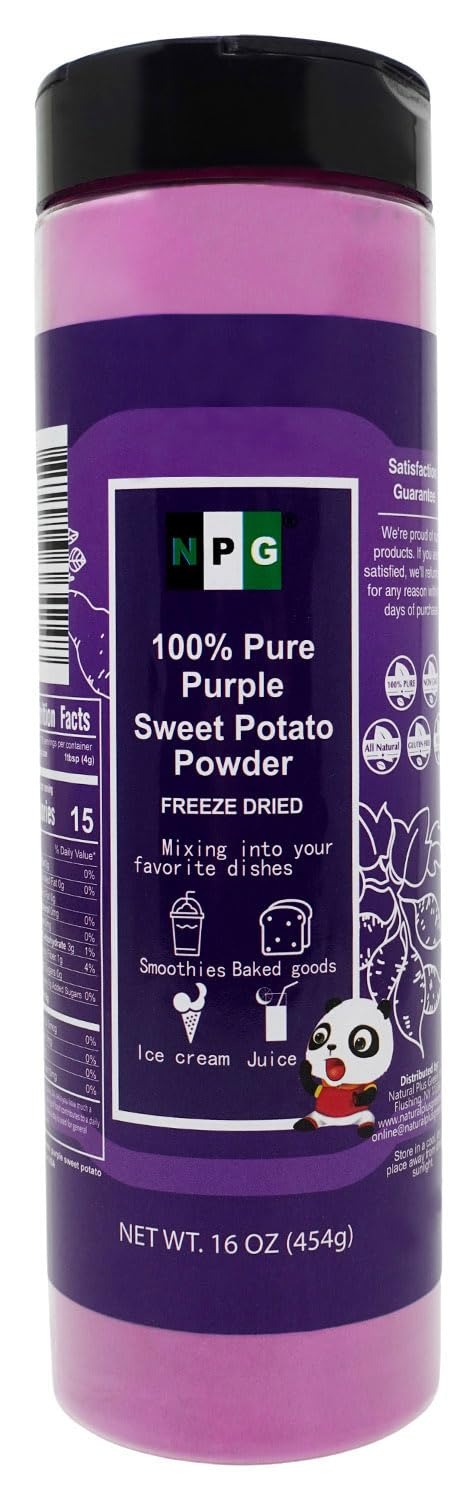
Item Name: NPG 100% Pure Purple Sweet Potato Powder (Purple Yam Ube) 16 Ounces, All Natural Purple Dry Food Coloring Powder for Baking, Smoothies, Pasta, Tortillas, Vegan Gluten Free Non-GMO
Bullet Point 1: Mildly Earthy And Nutty Flavor Thats Perfect For Bread, Cupcakes, Pasta, Cakes, Waffles, Cookie, Smoothie, Tortillas
Bullet Point 2: Made from All Natural Purple Sweet Potatoes/Puple Yam, Packed in Resealable Pouch Bag
Bullet Point 3: 100% Pure, No Artificial Flavor Or Color Added, Gluten Free, Non-gmo, No Preservatives, No Added Sugar
Bullet Point 4: Vibrant Color, Natural Food Coloring, Highly Nutritious, Rich In Antixodants
Bullet Point 5: Bring on the magnificent natural purple color and add some creative coloring to your dishes
Product Description: NPG 100% Pure Purple Sweet Potato Powder (Purple Yam Ube) 16 Ounces, All Natural Purple Dry Food Coloring Powder for Baking, Smoothies, Pasta, Tortillas, Vegan Gluten Free Non-GMO
Value: 16.0
Unit: Ounce

Price: 27.95